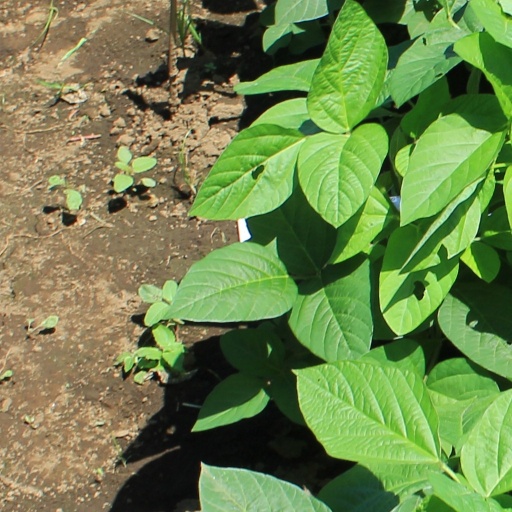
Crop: soybean